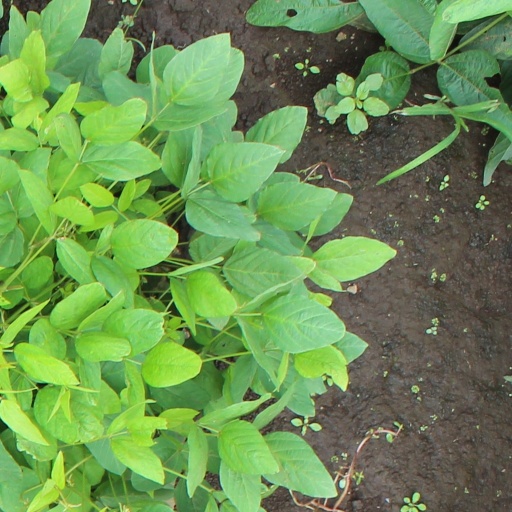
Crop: soybean